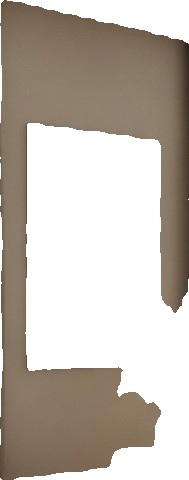
Surface category: wall